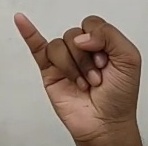
ASL sign: J